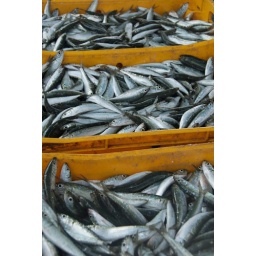
Unloading and sorting the catch - fish market in Semporna, Sabah, Malaysia.